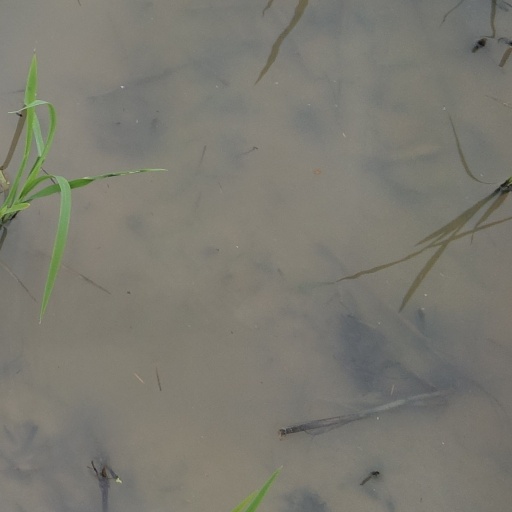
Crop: rice